Epigenetic regulation of neurogenesis

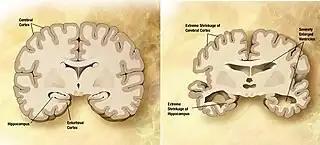

Astrocytes are glial cells that form the blood brain barrier and support the synapse. Unlike neurons, glial cells are can alter their cell fate prior to reaching full maturation, and"dedifferentiate" due to epigenetic factors. While dedifferentiation is still possible, the expression of genes Mash1, NeuroG1 and NeuroG2 can reprogram astrocytes into neurons. This made possible by the increased acetylation at the H3K9 and H3K14 residues near the NeuroG1 and NeuroG2 genes, trigger neuron differentiation.